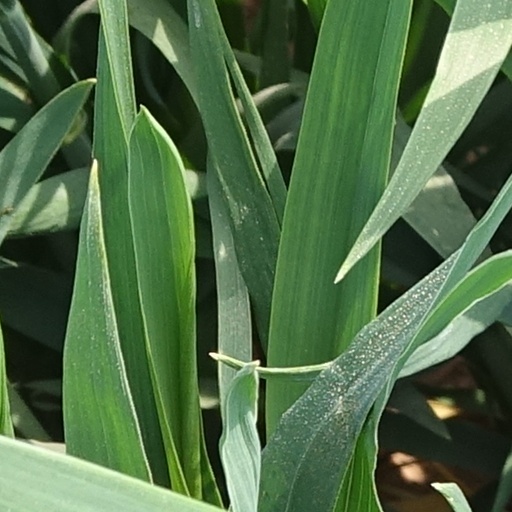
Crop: wheat